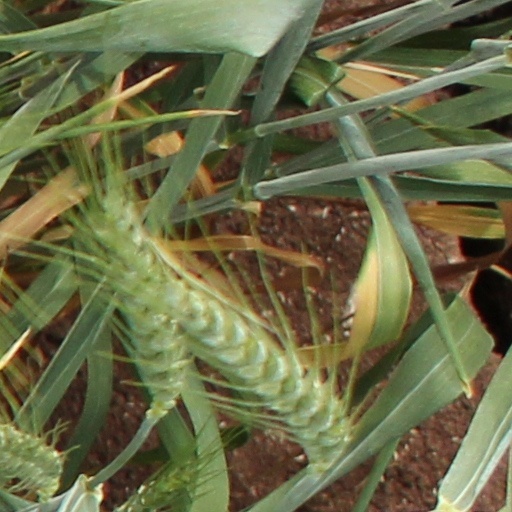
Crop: wheat